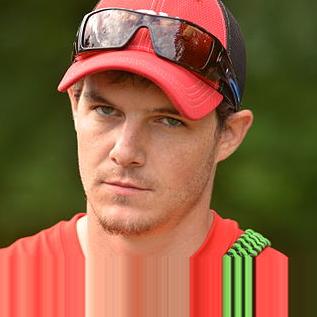
Age: 25